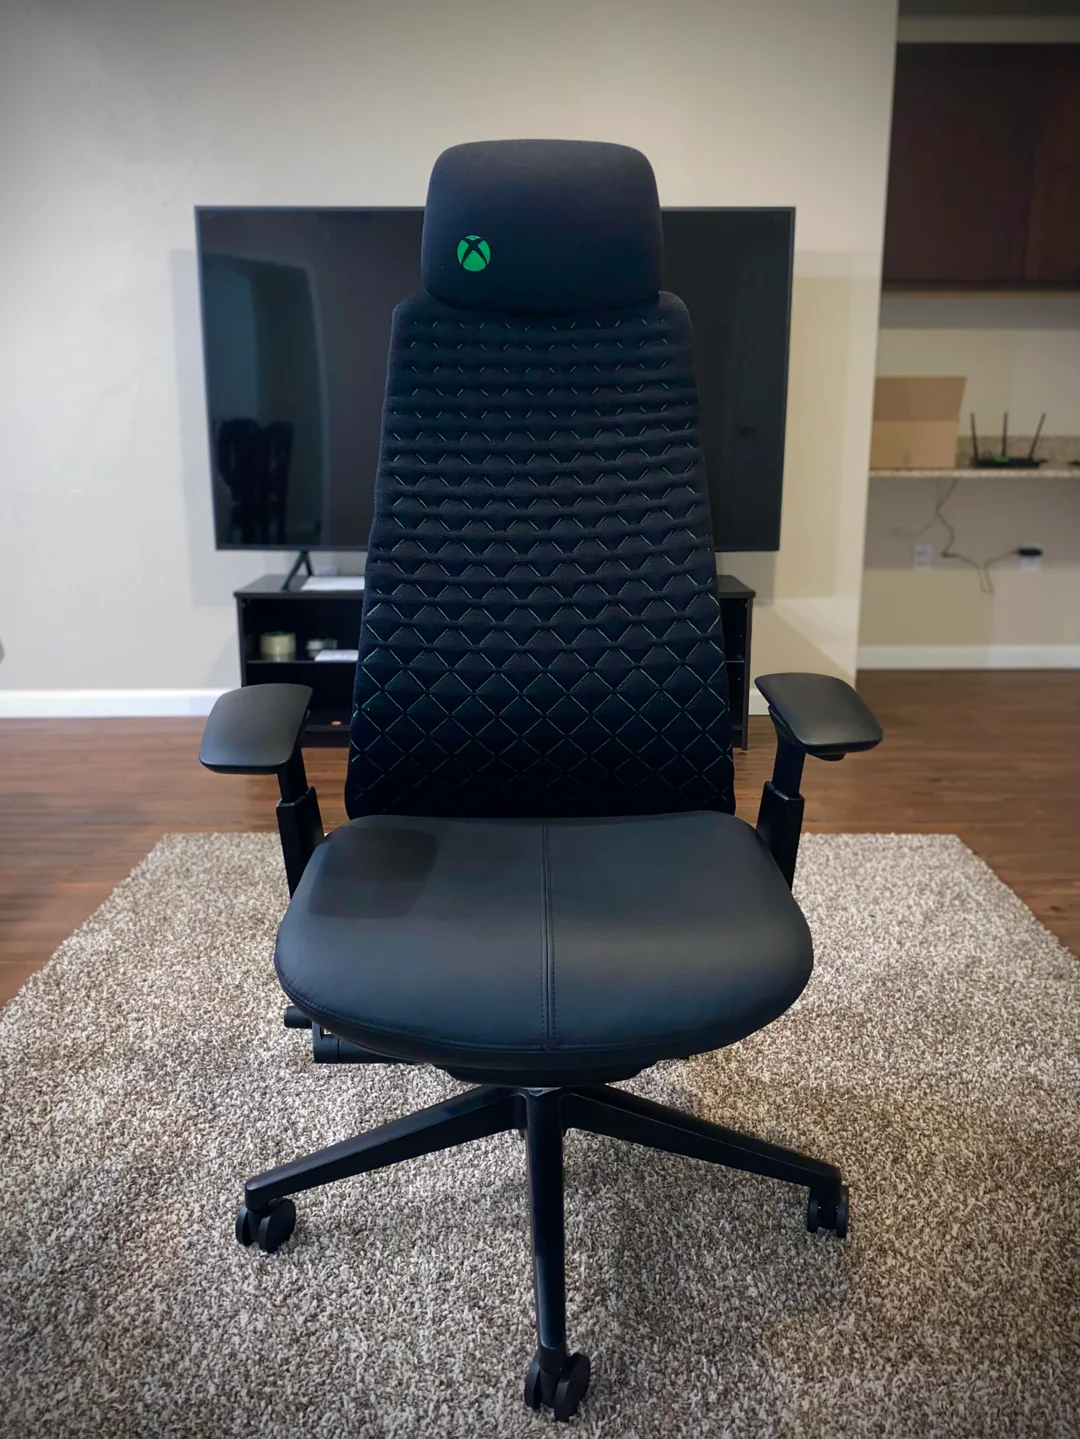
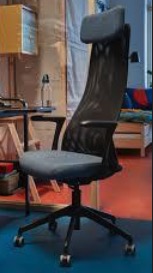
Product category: items_chair
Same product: no